Feminism in India

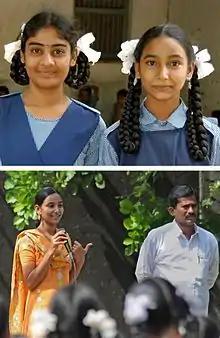
Girls in Kalleda Rural School, Andhra Pradesh.

According to Sikh tradition, both men and women are to follow the five Ks: Kesh (uncut hair), Kangha (comb), Kara (iron bracelet), Kachera (cotton undergarment) and Kirpan (iron dagger). Both men and women are to be treated equally inside a Gurudwara, and required to follow the same etiquette: both men and women should cover their head and wear modest clothing, both sit side by side in congregation and to eat langar. Although Sikh scriptures are usually publicly recited by men, there are no restrictions on who can become a "granthi", and women can also apply. Both men and women can choose to wear a turban. Sikh women usually take the surname Kaur, with the purpose of rejecting both casteism and inequality among men and women. Similarly, Sikh men usually take the surname Singh. The Sikh faith condemns the practices of female infanticide, widow burning, dowry, and treatment of menstruating women as impure, and also discourages seclusion and face veil. However, many of these are still practiced by Sikhs.